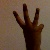
The image shows a hand gesture representing the number 6 in Indian Sign Language.